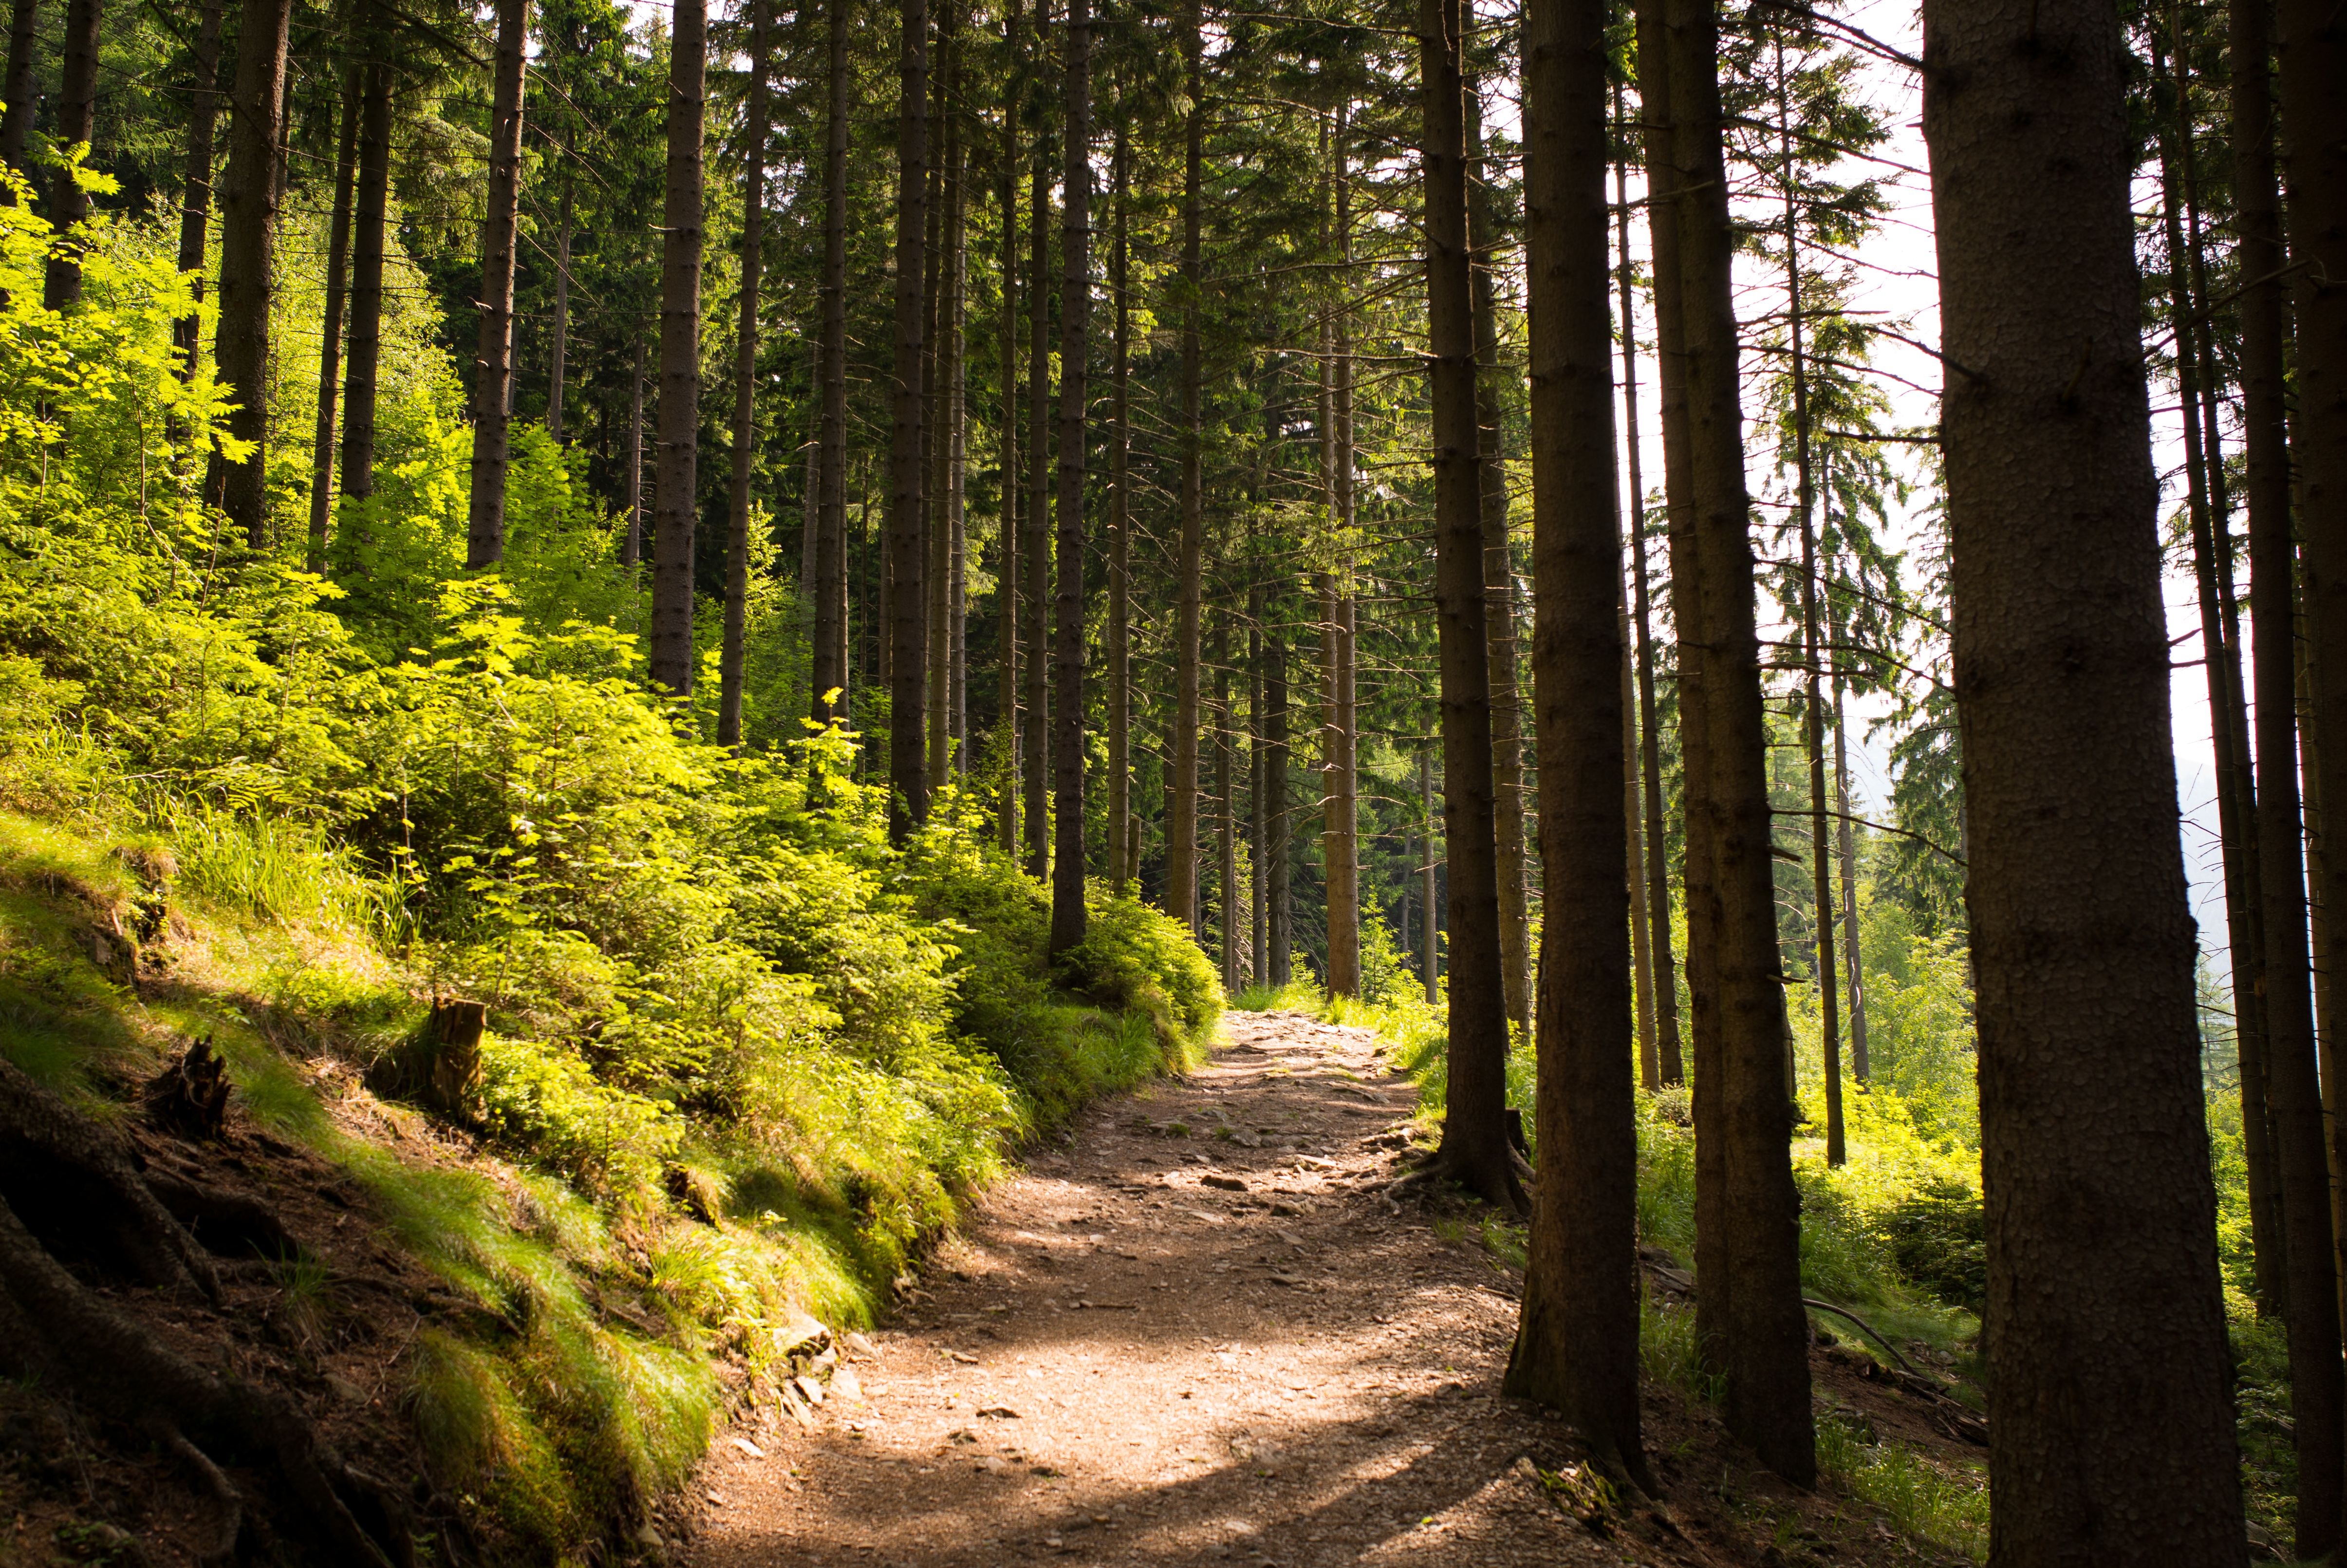
landscape, tree, nature, forest, path, outdoor, wilderness, plant, hiking, trail, sunlight, leaf, summer, travel, range, environment, europe, green, autumn, trees, hills, m, mountains, deciduous, grove, 28, woodland, habitat, leica, 240, czech, bohemia, cesko, summicron, svaty, krkonose, mlyn, spindleruv, evergreens, snezka, petr, priroda, vylet, active, leto, hory, riesengebirge, ecosystem, biome, old growth forest, natural environment, woody plant, temperate broadleaf and mixed forest, temperate coniferous forest